Short Message Service technical realisation (GSM)

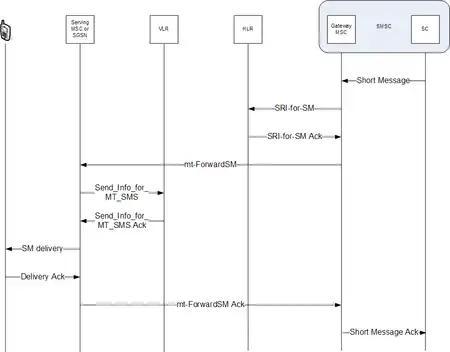
Call flow for the mobile terminated Short Message Service

The figure to the right depicts a call flow for mobile-terminated Short Message delivery. For the sake of simplicity, some of the interactions between the VMSC and VLR, and VMSC and Handset, have been omitted, and only the case when SMS home routing is not in use is shown.